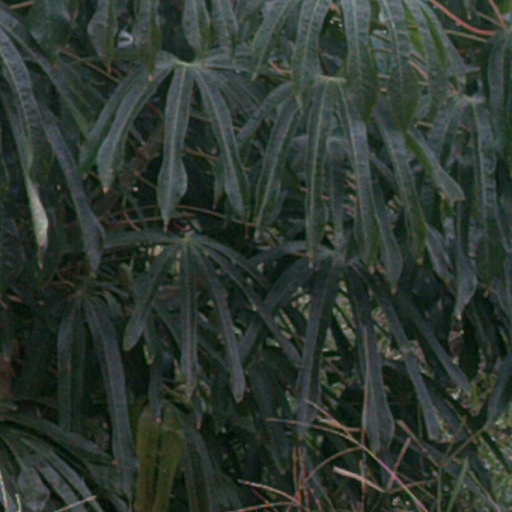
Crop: cassava